Sophia Flörsch

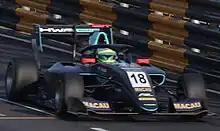
Sophia Flörsch at the 2019 Macau Grand Prix.

In 2016, Flörsch signed with Motopark to drive in the ADAC Formula 4 championship. Her car for the season was Car #99, which she called "Hugo". In her debut race, she became the first female to score points in an ADAC Formula 4 race. She almost achieved her first single-seater podium in only her third race; after being hit by another car in the closing laps of the race she recovered to fifth. Her first fastest lap of the season came at race 3 in Zandvoort, in a race halted by poor weather conditions.